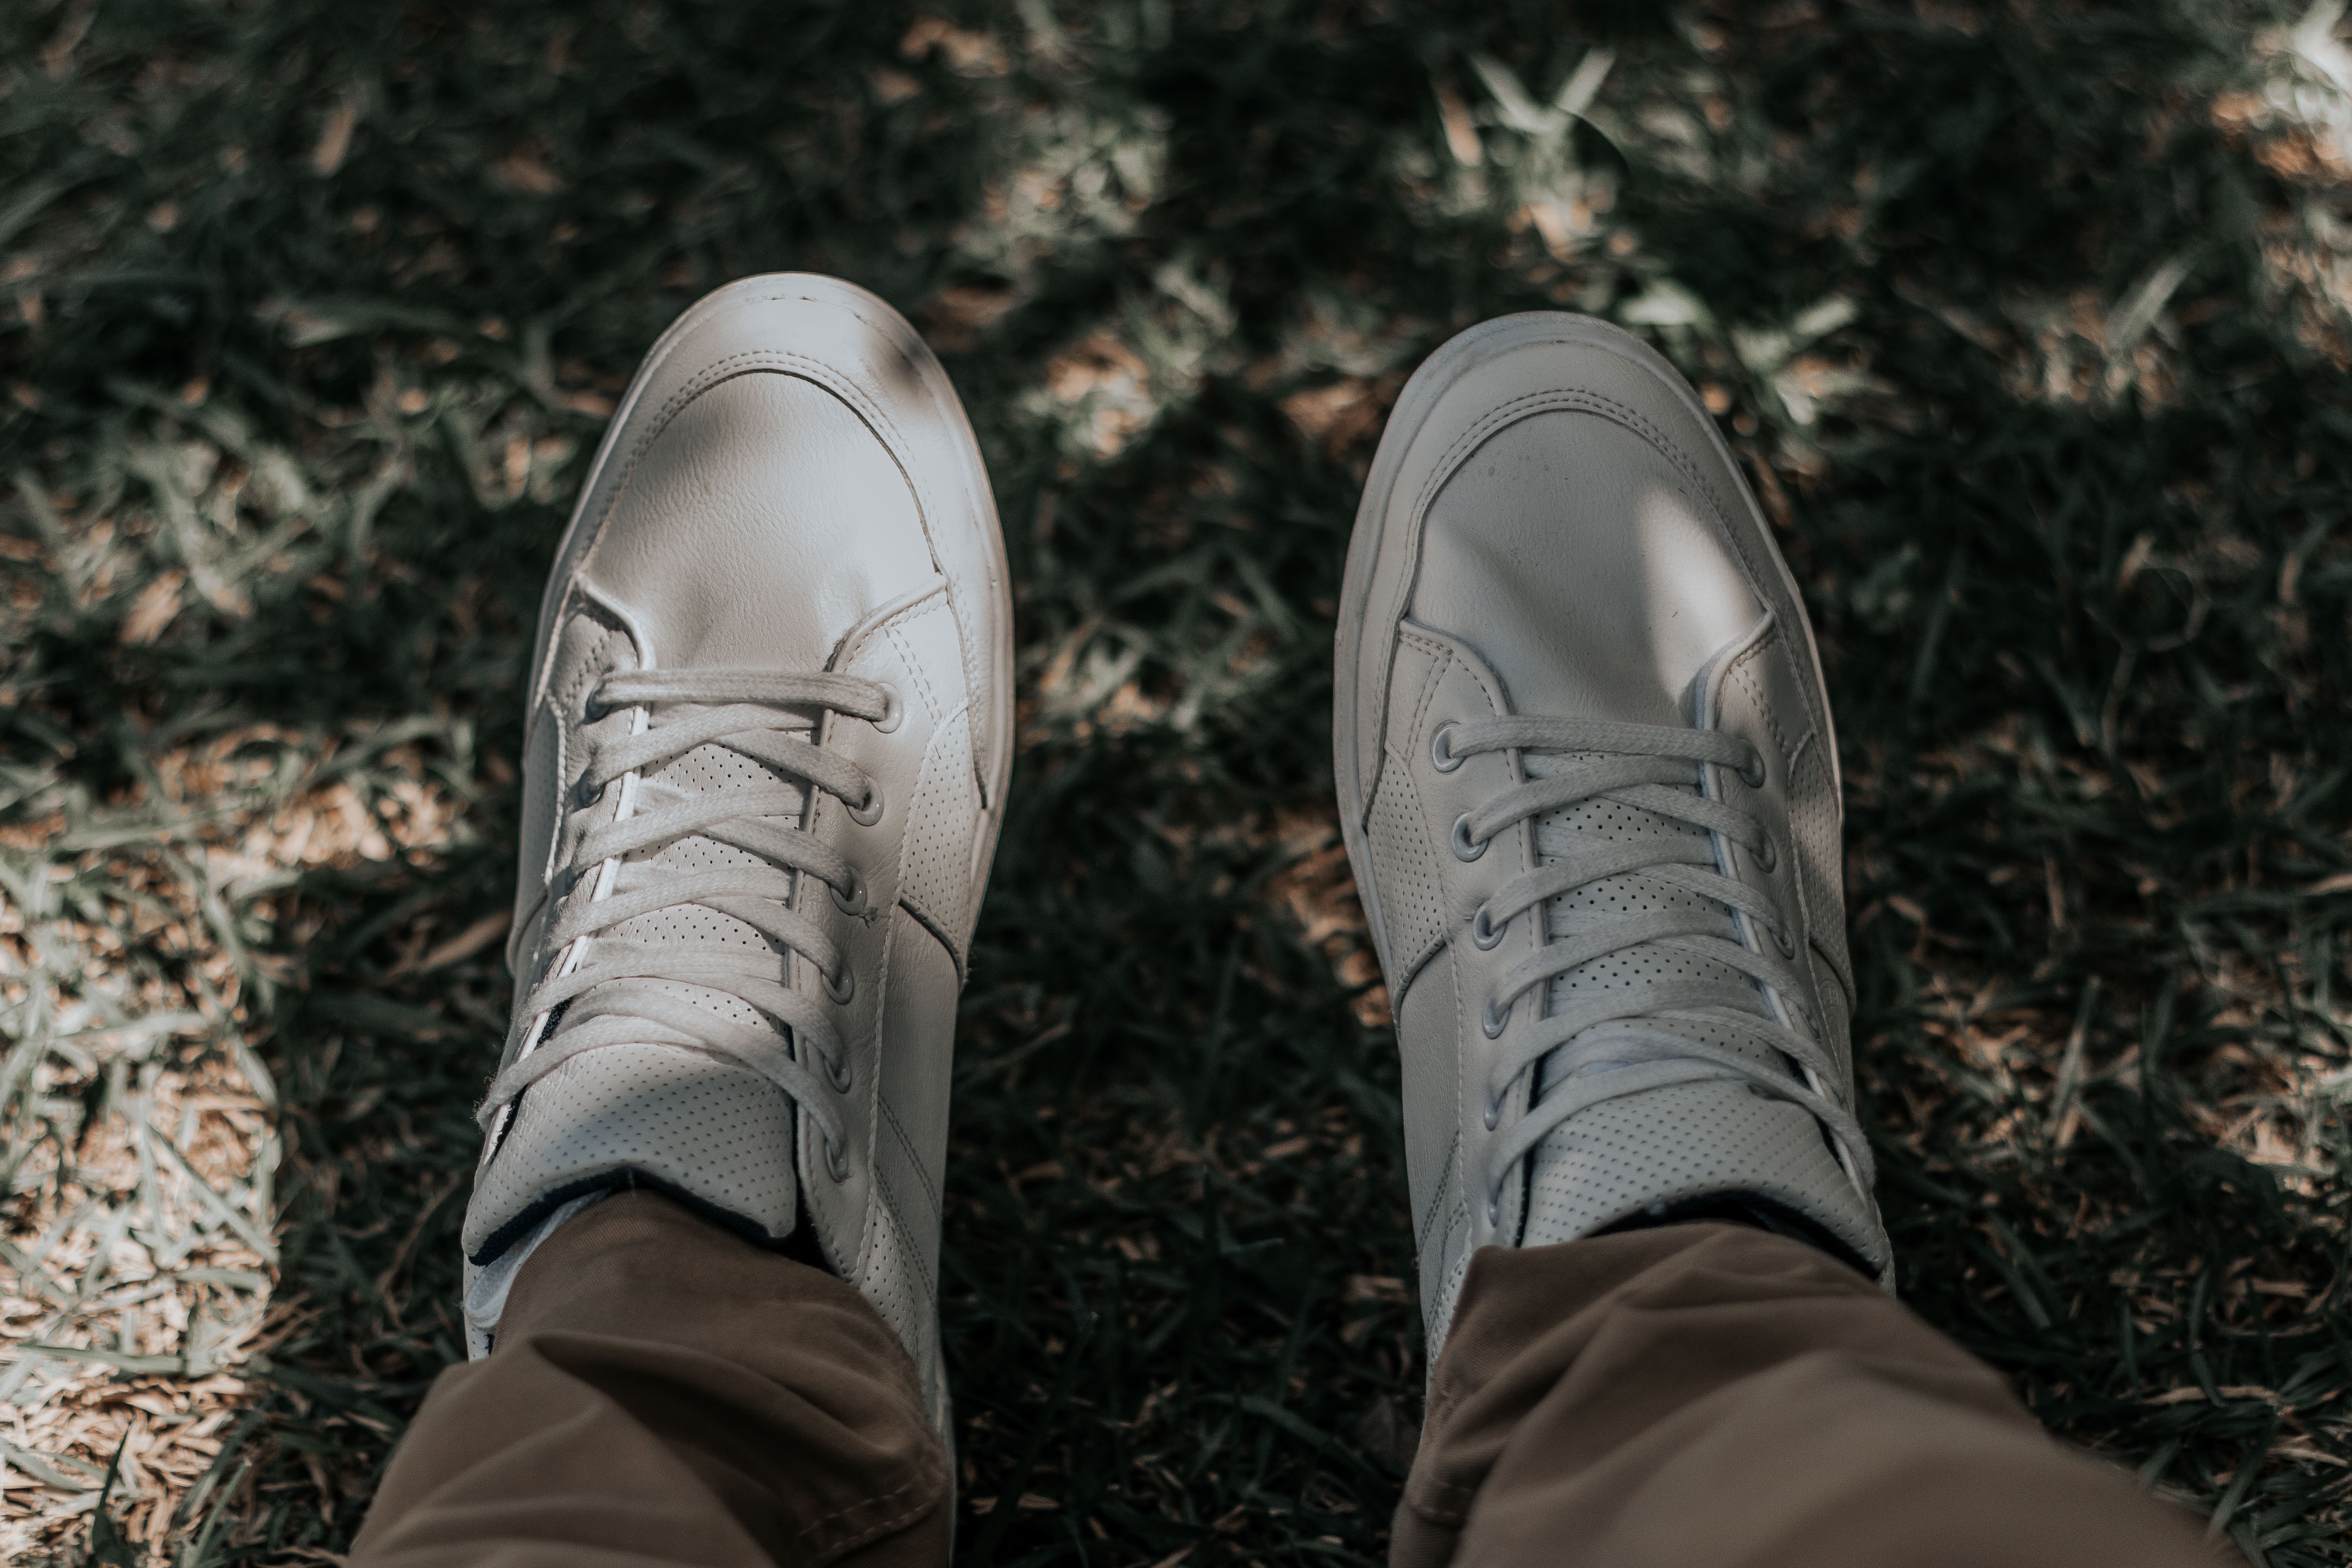
footwear, white, black, shoe, leaf, grass, jeans, tree, brown, leg, Plimsoll shoe, close up, human leg, soil, photography, sneakers, plant, black and white, forest, foot, trousers, wood, athletic shoe, Colorfulness, winter, reflection, style